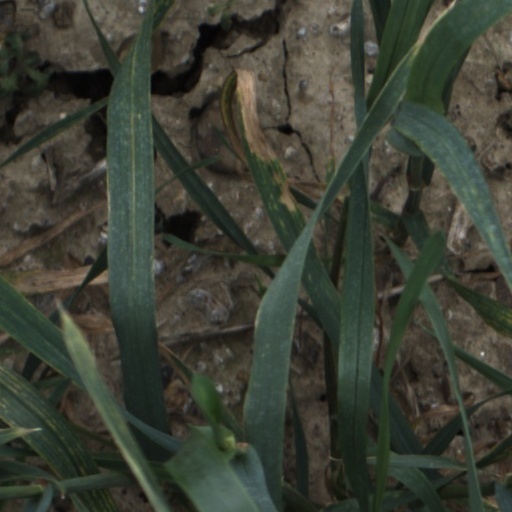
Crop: wheat